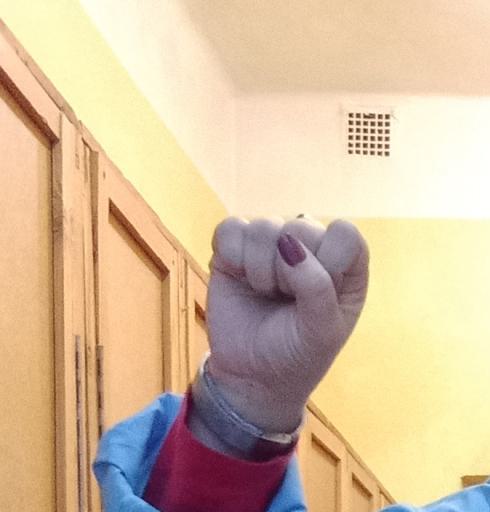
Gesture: fist